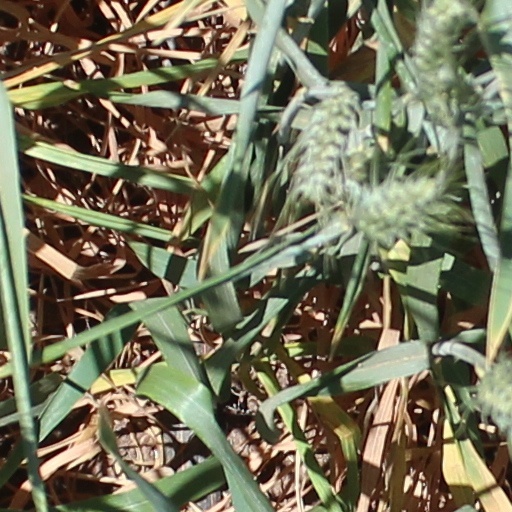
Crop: wheat